Damascius

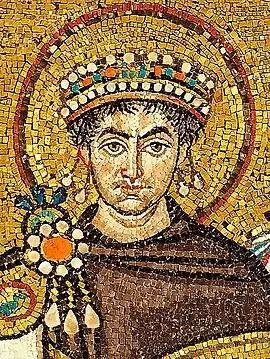

Late 5th-century Alexandria was a tumultuous place; there were conflicting factions of pro-Chalcedonian and Monophysite Christians, and a growing hostile sentiment towards neoplatonists and people of other non-Christian religions and philosophies that sometimes led to rioting and arrests of leaders of non-Christian schools, resulting in students having to flee and go into hiding. Damascius' accounts of these times paints a picture of a circle of intellectuals that was under siege, arrested, interrogated and who were sometimes courageous, but at other times capitulated. Horapollo, the head of the school at which Damascius had studied and taught rhetoric for nine years, was arrested in 489 AD, causing Damascius and the neoplatonic philosopher Isidore of Alexandria to flee Alexandria and start on a journey to Athens with the aim of studying in the neoplatonic school in Athens.